Safta Jaffery

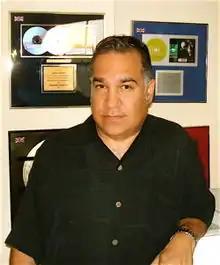
Safta Jaffery

Safta Jaffery (6 March 1958 – 25 September 2017) was the British founder and owner of one of the first producer management companies in the United Kingdom called SJP/Dodgy Productions. The company's producers produced albums for artists such as Radiohead, The Stone Roses, Roger Waters, Rolling Stones, Razorlight, Supergrass, Coldplay and The Cure. They amassed over 150 certified platinum, gold and silver sales awards. Jaffery was also the co-owner and managing director of the music publishing company Taste Music, Ltd. and the artist management company (and former record label) Taste Media, Ltd. Taste Media managed and produced a number of high-profile artists, most notably discovering, and representing the rock band Muse.